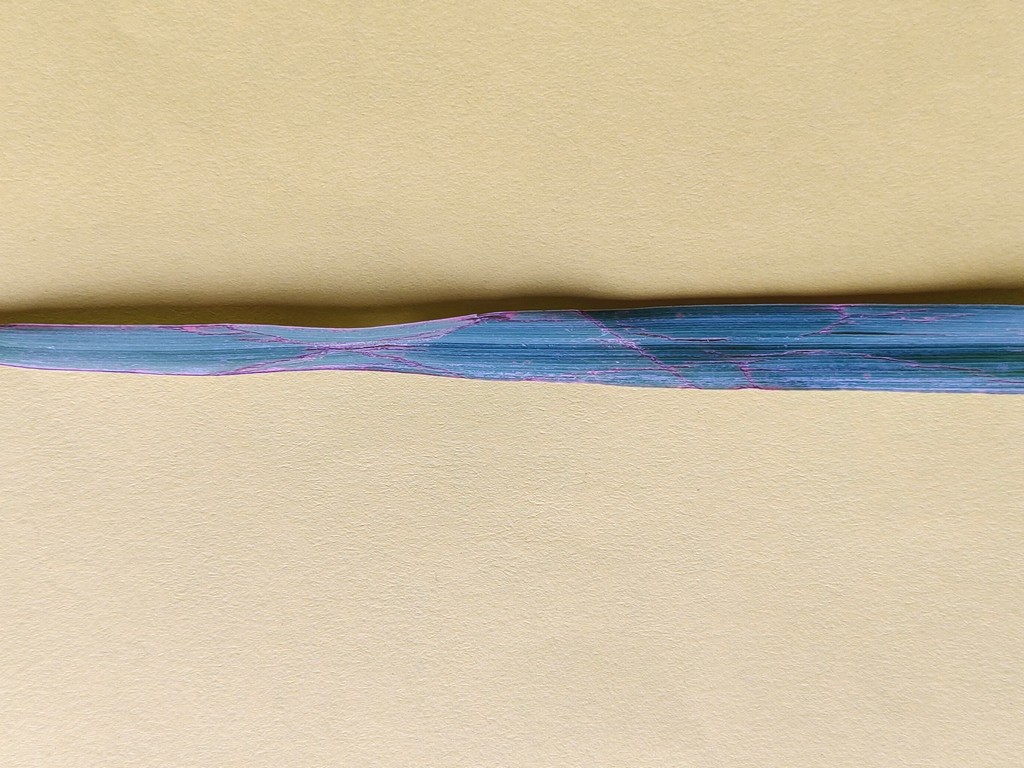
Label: Unhealthy